Eremophila oppositifolia

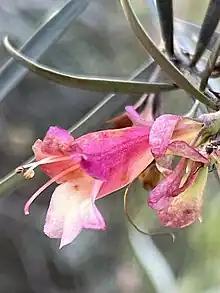
Subspecies "rubra"

Eremophila oppositifolia, commonly known as weeooka, twin-leaf emu bush and mountain sandalwood, is a plant in the figwort family, Scrophulariaceae, and is endemic to Australia. It is a shrub or small tree with its leaves arranged in opposite pairs and has cream to red or sometimes maroon coloured flowers. It occurs in all mainland states, but not the Northern Territory.